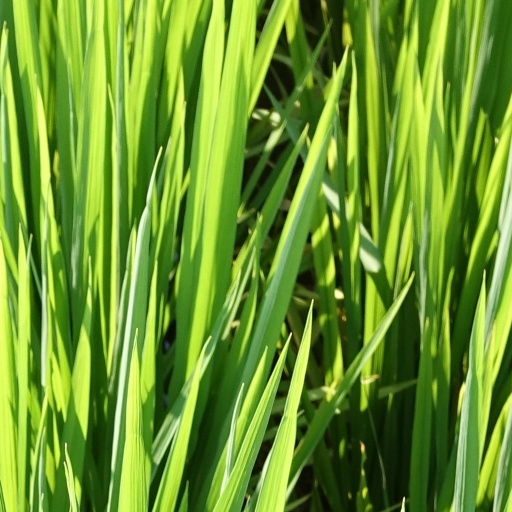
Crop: rice